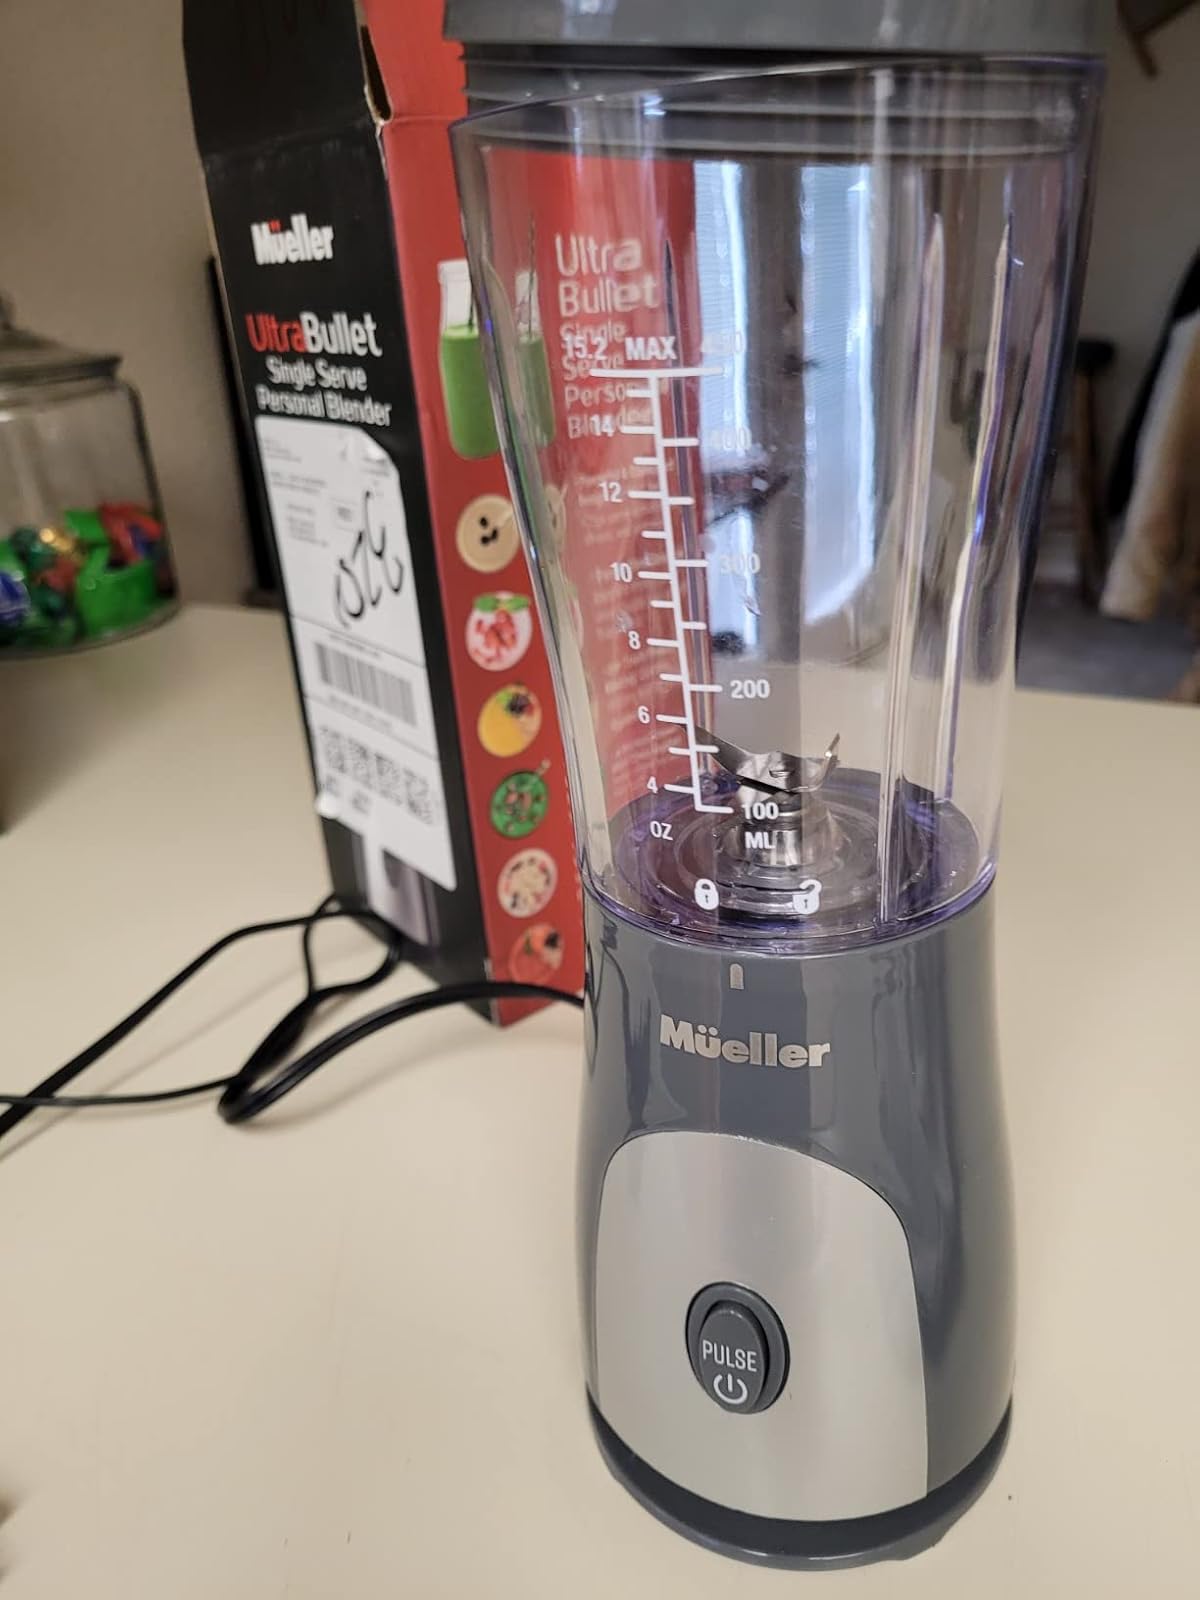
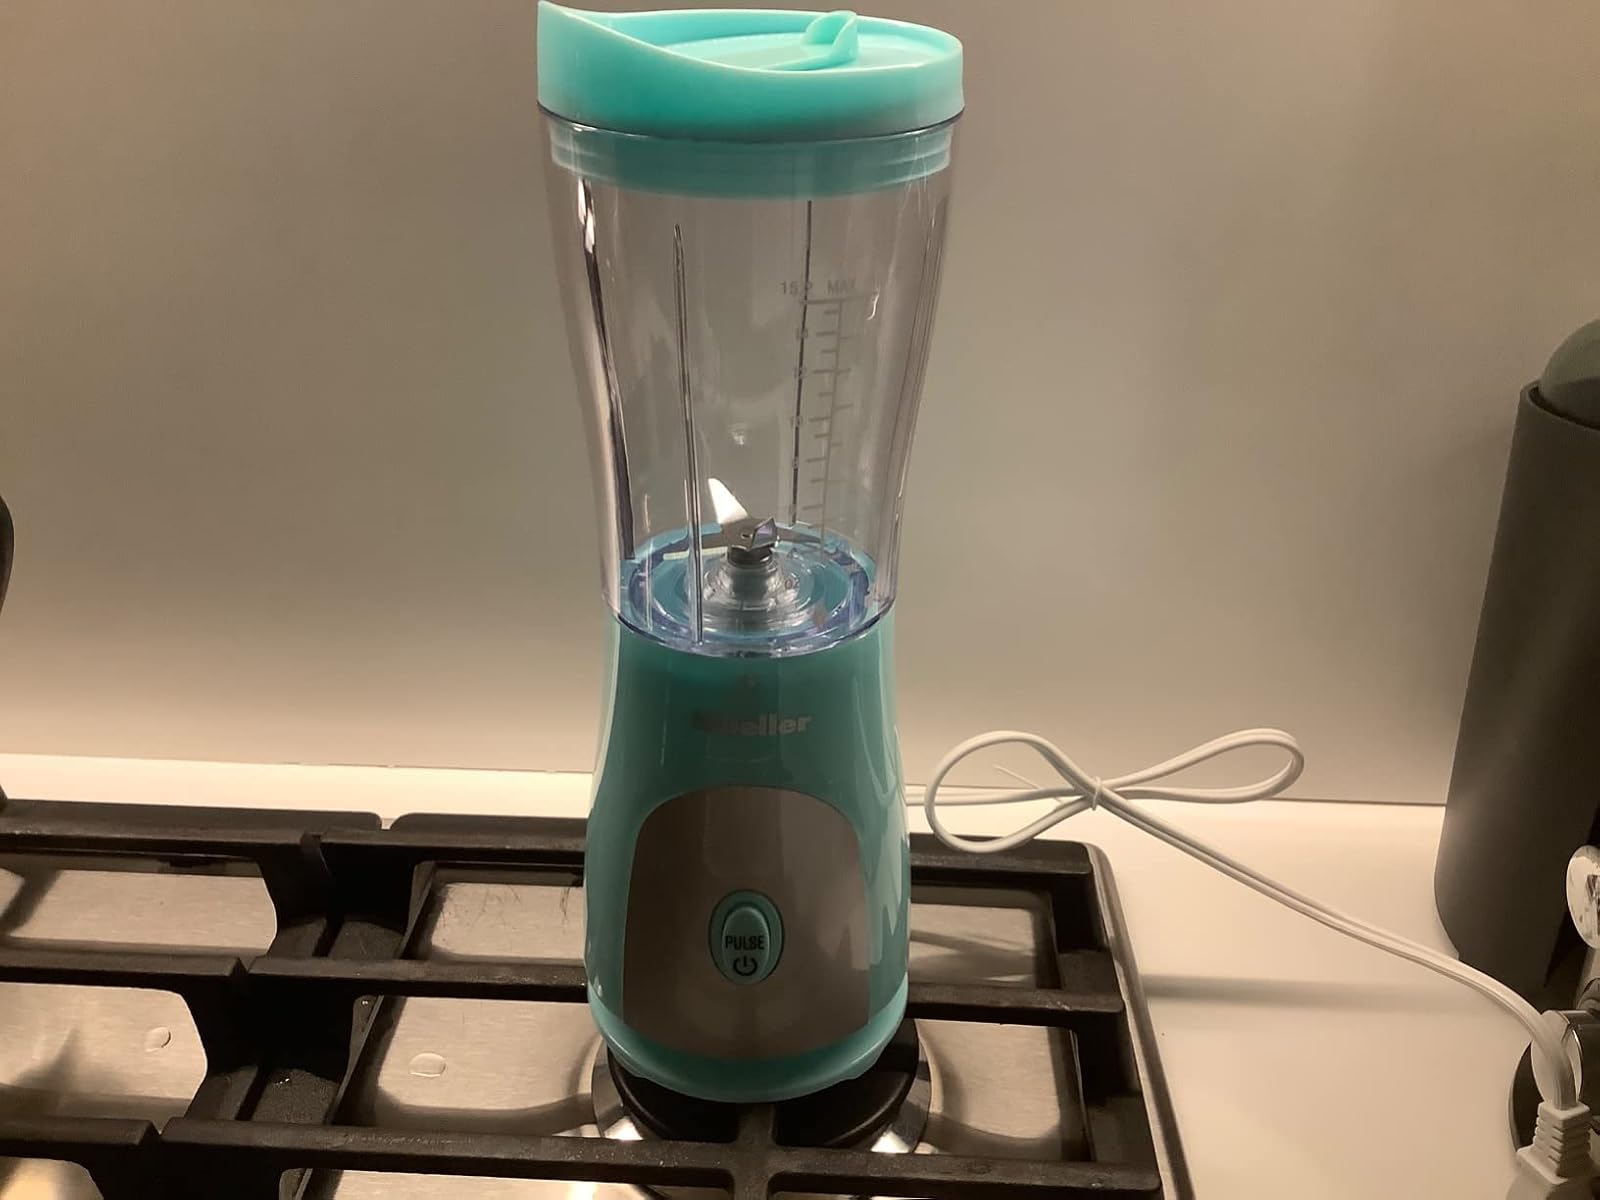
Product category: items_blender
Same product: no